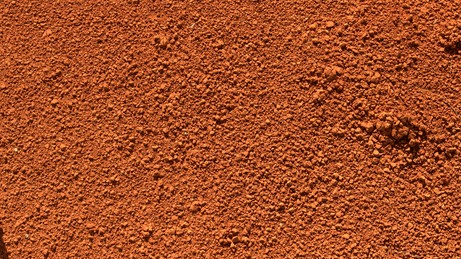
Soil type: Red soil